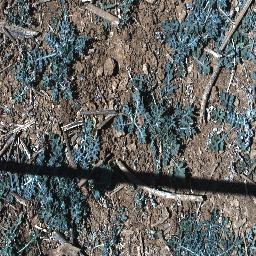
Label: parthenium